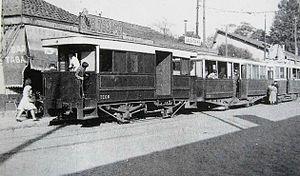
Tramway de Bordeaux à Camarsac
Le Tramway de Bordeaux à Camarsac, des chemins de fer économiques, a fonctionné entre ces deux villes du département de la Gironde entre 1900 et 1949.
La première ligne de tramway de Bordeaux, à traction hippomobile, a été inaugurée en mai 1880, par le maire Albert Brandenburg. Puis le maire Camille Cousteau inaugurera en février 1900 la première ligne de tramway électrique.